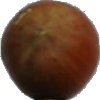
Label: Nut Forest 1